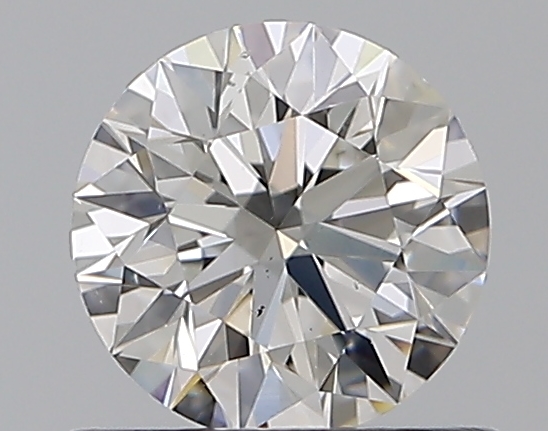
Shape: round
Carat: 0.59
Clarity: VS2
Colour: F
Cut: EX
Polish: EX
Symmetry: EX
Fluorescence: F
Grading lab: GIA
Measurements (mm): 5.34 x 5.36 x 3.34